Paul Sanderson (volleyball)

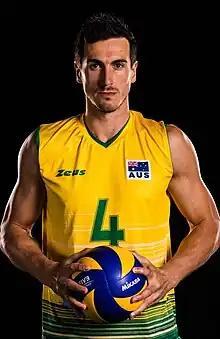
Sanderson in 2014

Paul Sanderson (born ) is an Australian male volleyball player. He is part of the Australia men's national volleyball team. On club level he plays for CS Arcada Galați in Romania.